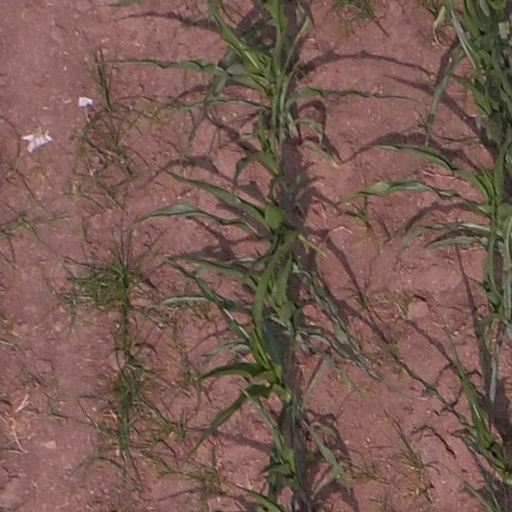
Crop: maize; corn